Question: How comfortable does the bed seem?
Tambaya: Yaya daɗi gadon?
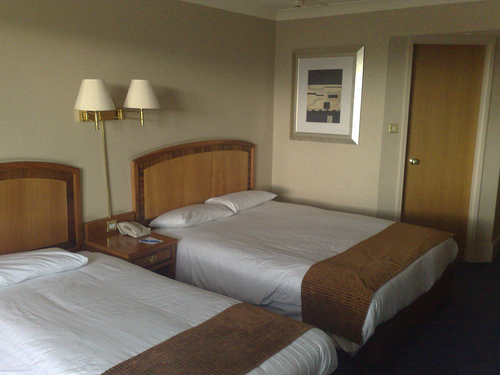
Answer: Soft.
Amsa: Laushi.